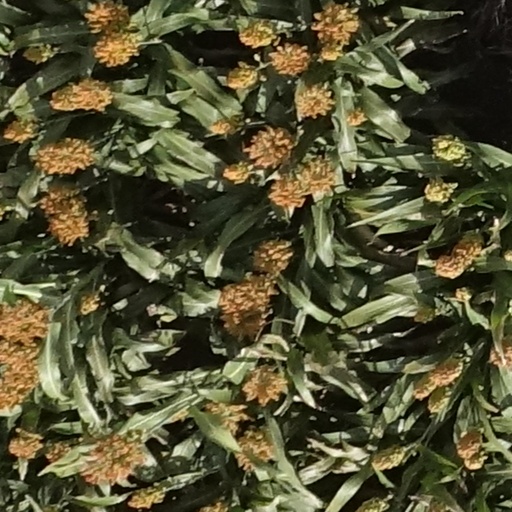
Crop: sorghum